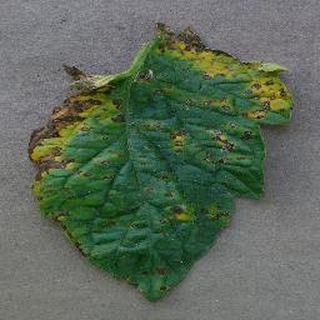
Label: tomato_early_blight